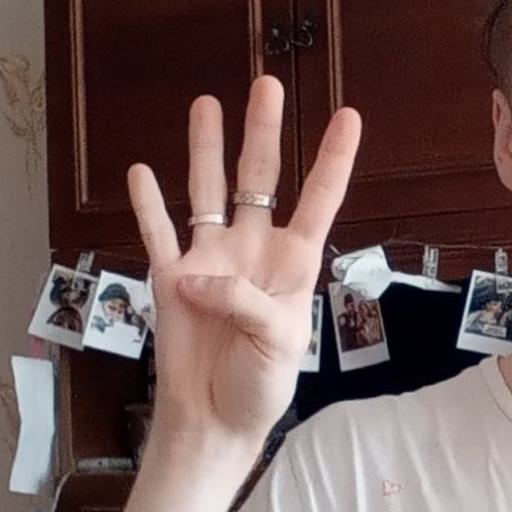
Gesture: four